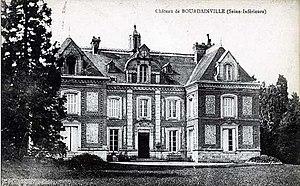
Carte postale
Bourdainville est une commune française située dans le département de la Seine-Maritime en région Normandie.